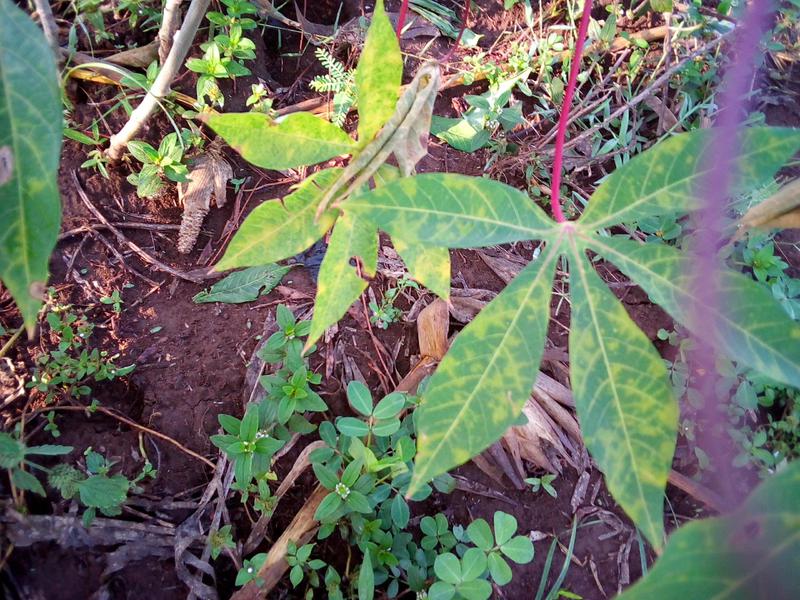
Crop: cassava
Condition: brown_streak_disease